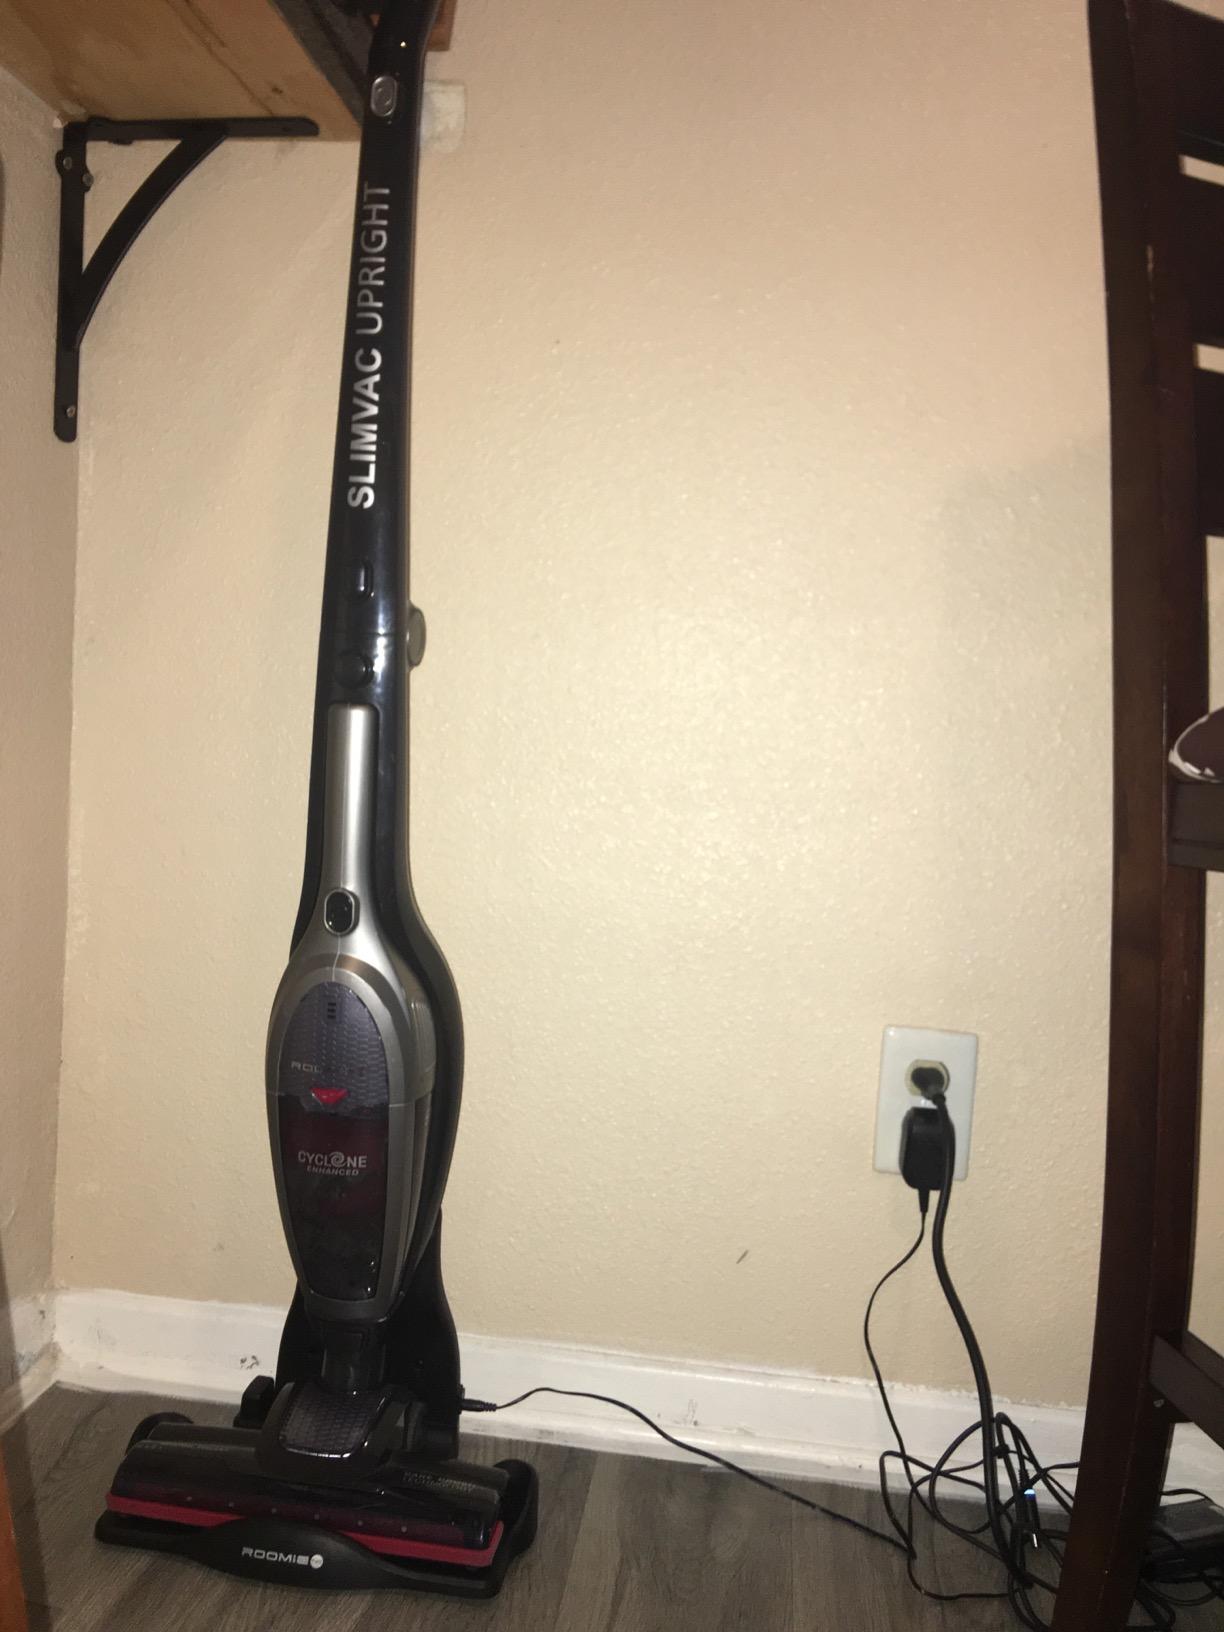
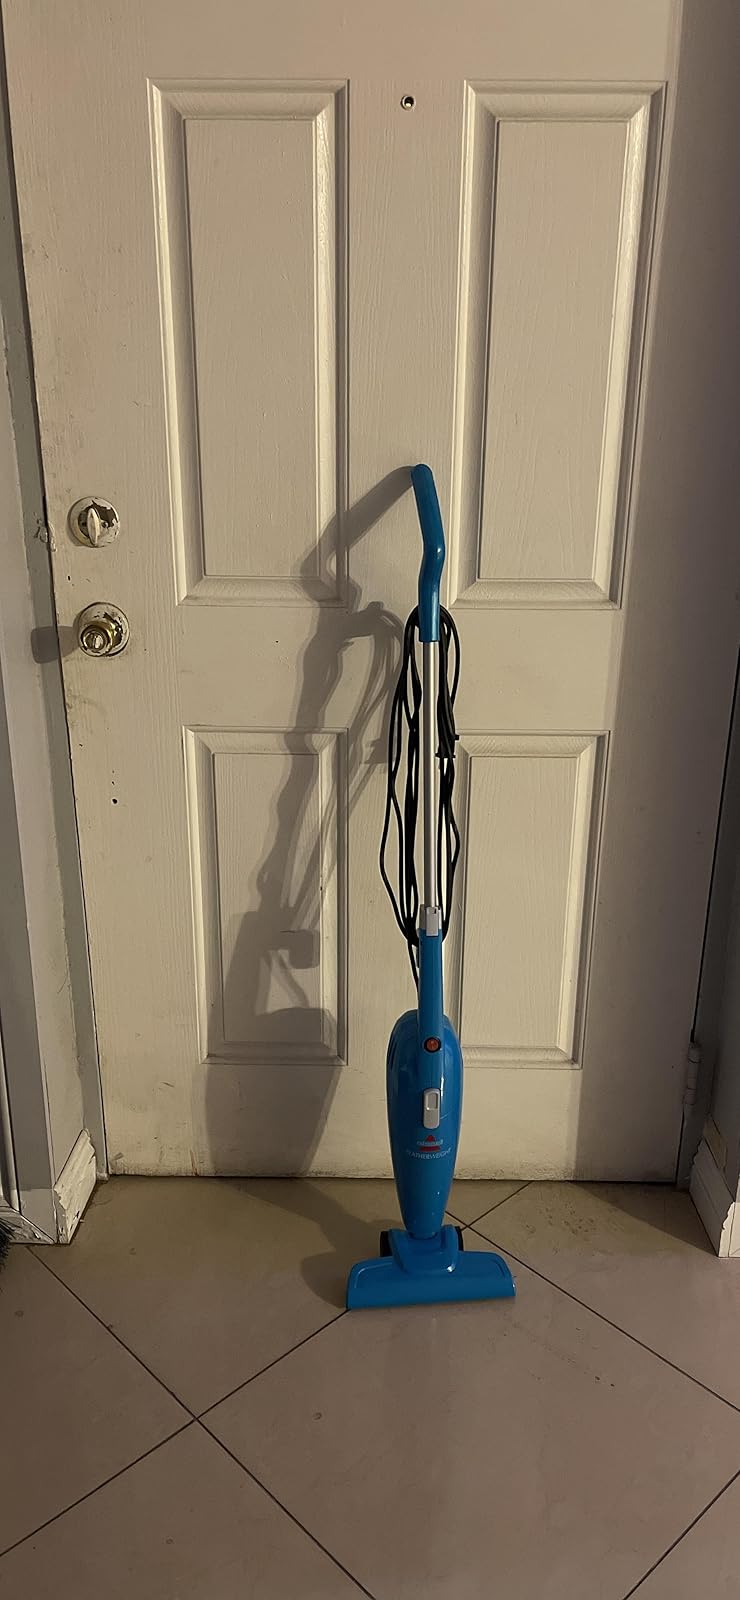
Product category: items_vacuum
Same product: no